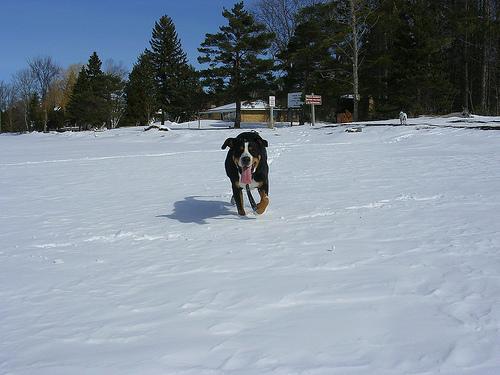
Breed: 237-n000086-Greater_Swiss_Mountain_dog